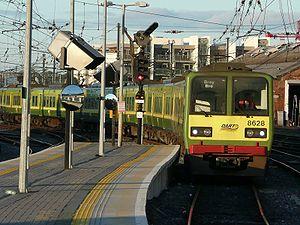
Le Dublin Area Rapid Transit est un service de transport en commun ferroviaire desservant Dublin et son agglomération. Il est exploité par la compagnie des chemins de fer irlandais Iarnród Éireann. Le réseau est actuellement composé d'une seule ligne de 53 km de long et desservant 31 stations qui relie la ville de Greystones dans le comté de Wicklow au sud à Howth et Malahide au nord. Sa fréquentation annuelle s'élève à 16 millions de passagers par an.